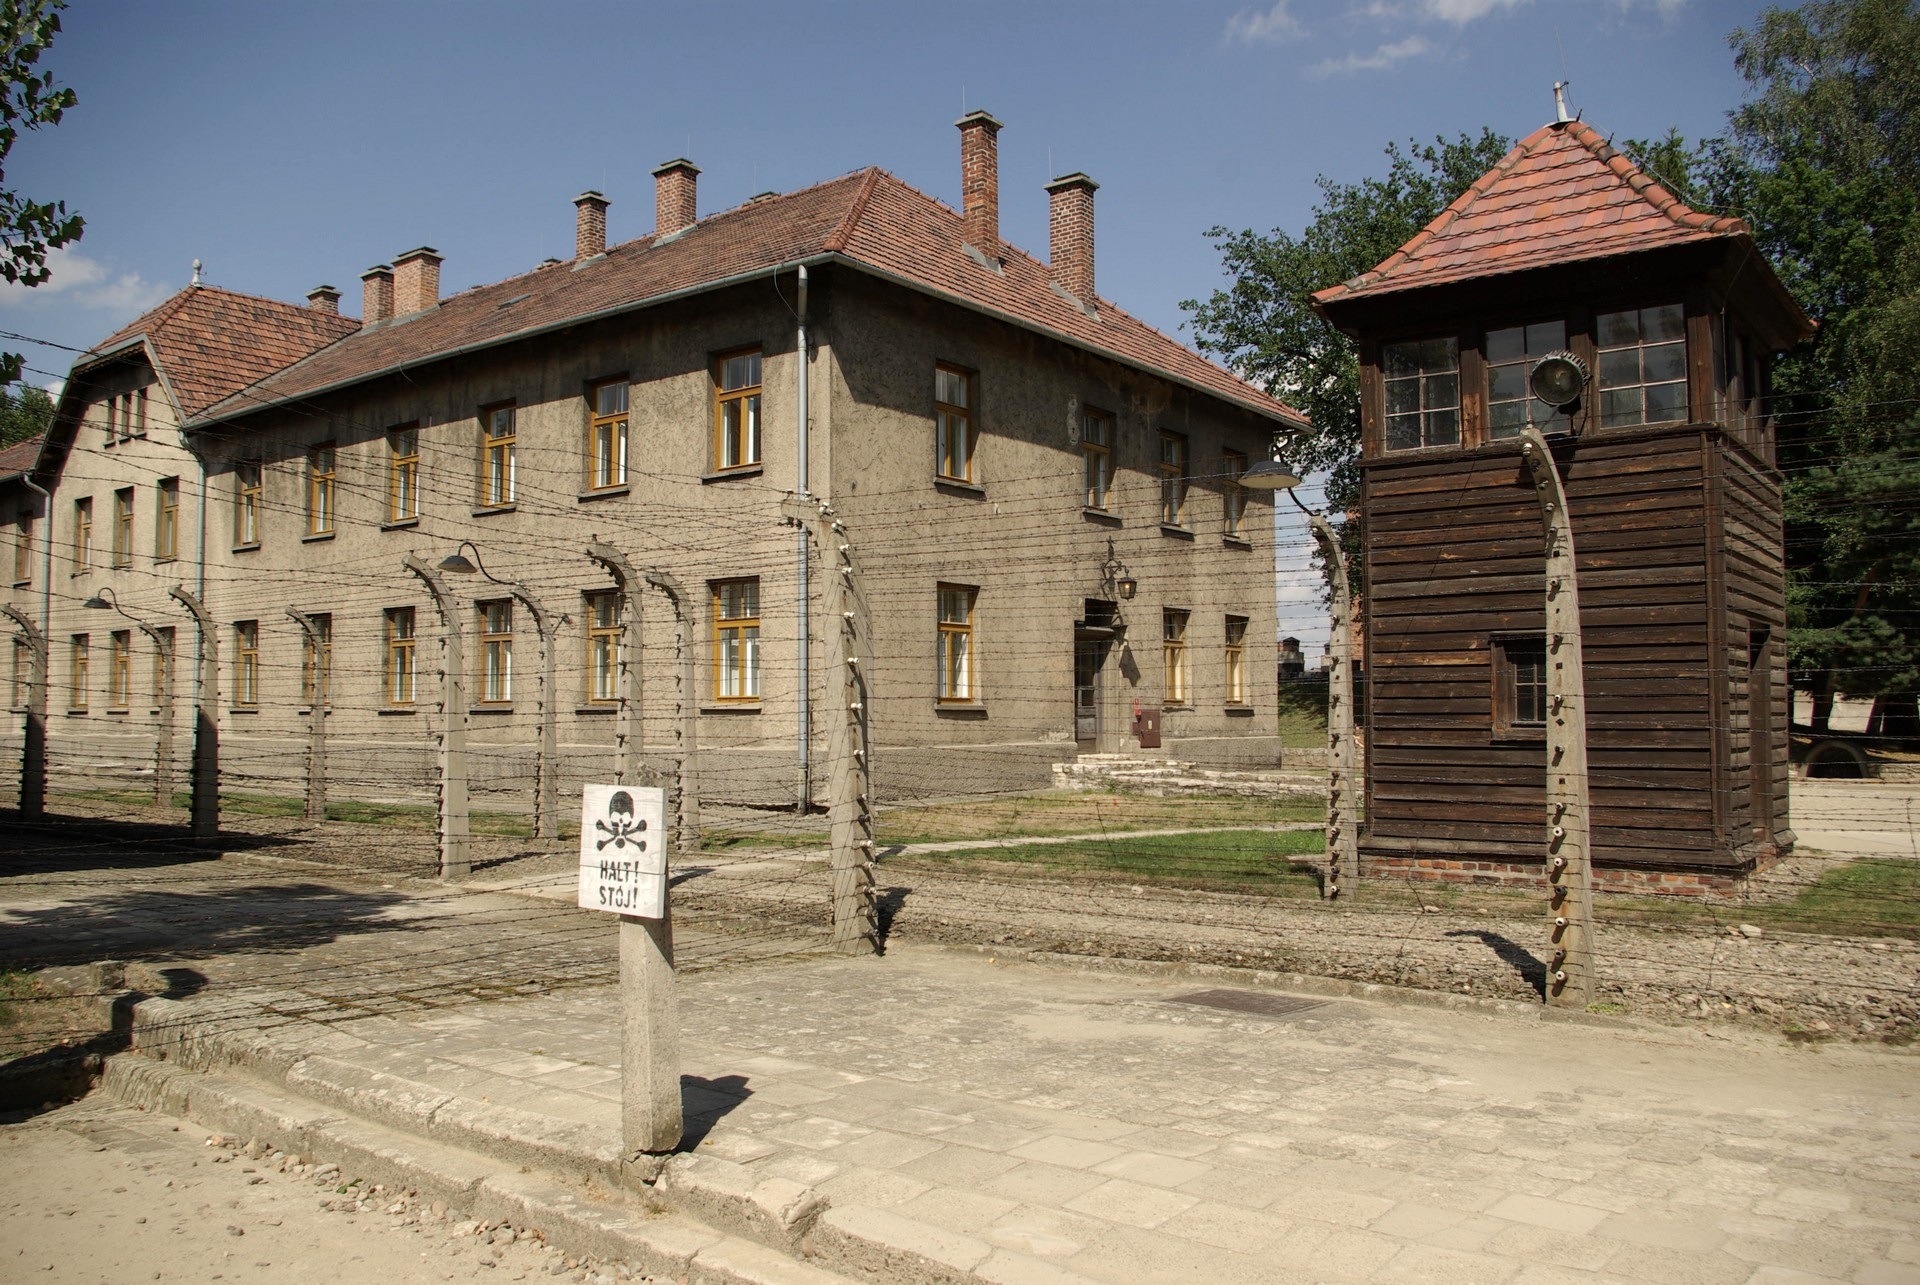
town, building, palace, village, europe, museum, fortification, place of worship, memorial, war, temple, camp, ruins, monastery, poland, danger, holocaust, history, estate, crime, concentration, auschwitz, oswiecim, nazism, hitler, concentration camp, auschwitz birkenau, ancient history, birkenau